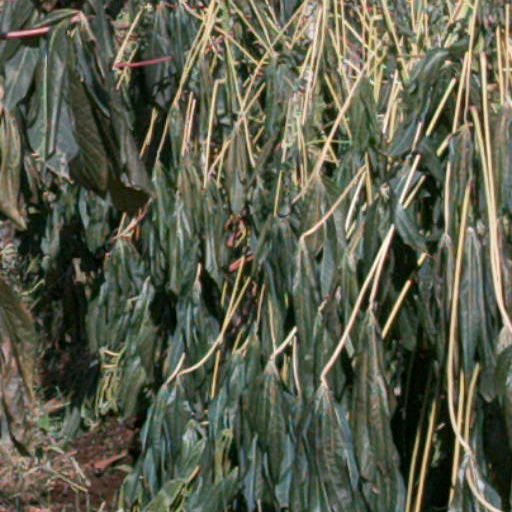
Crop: cassava